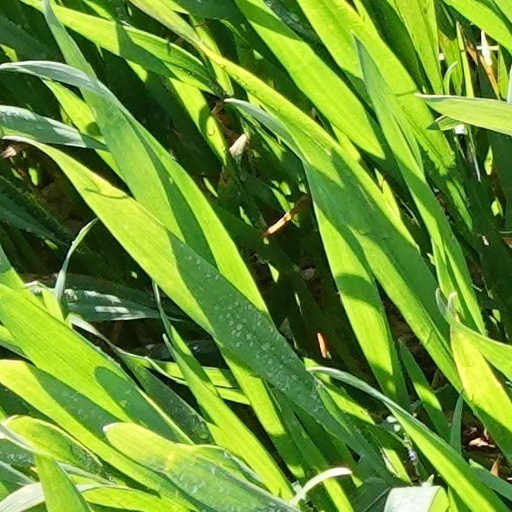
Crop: wheat